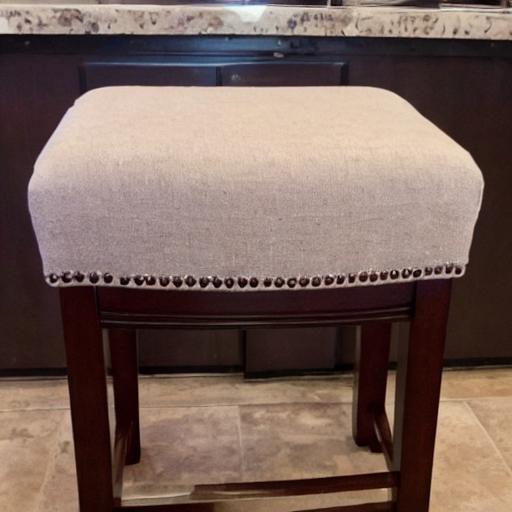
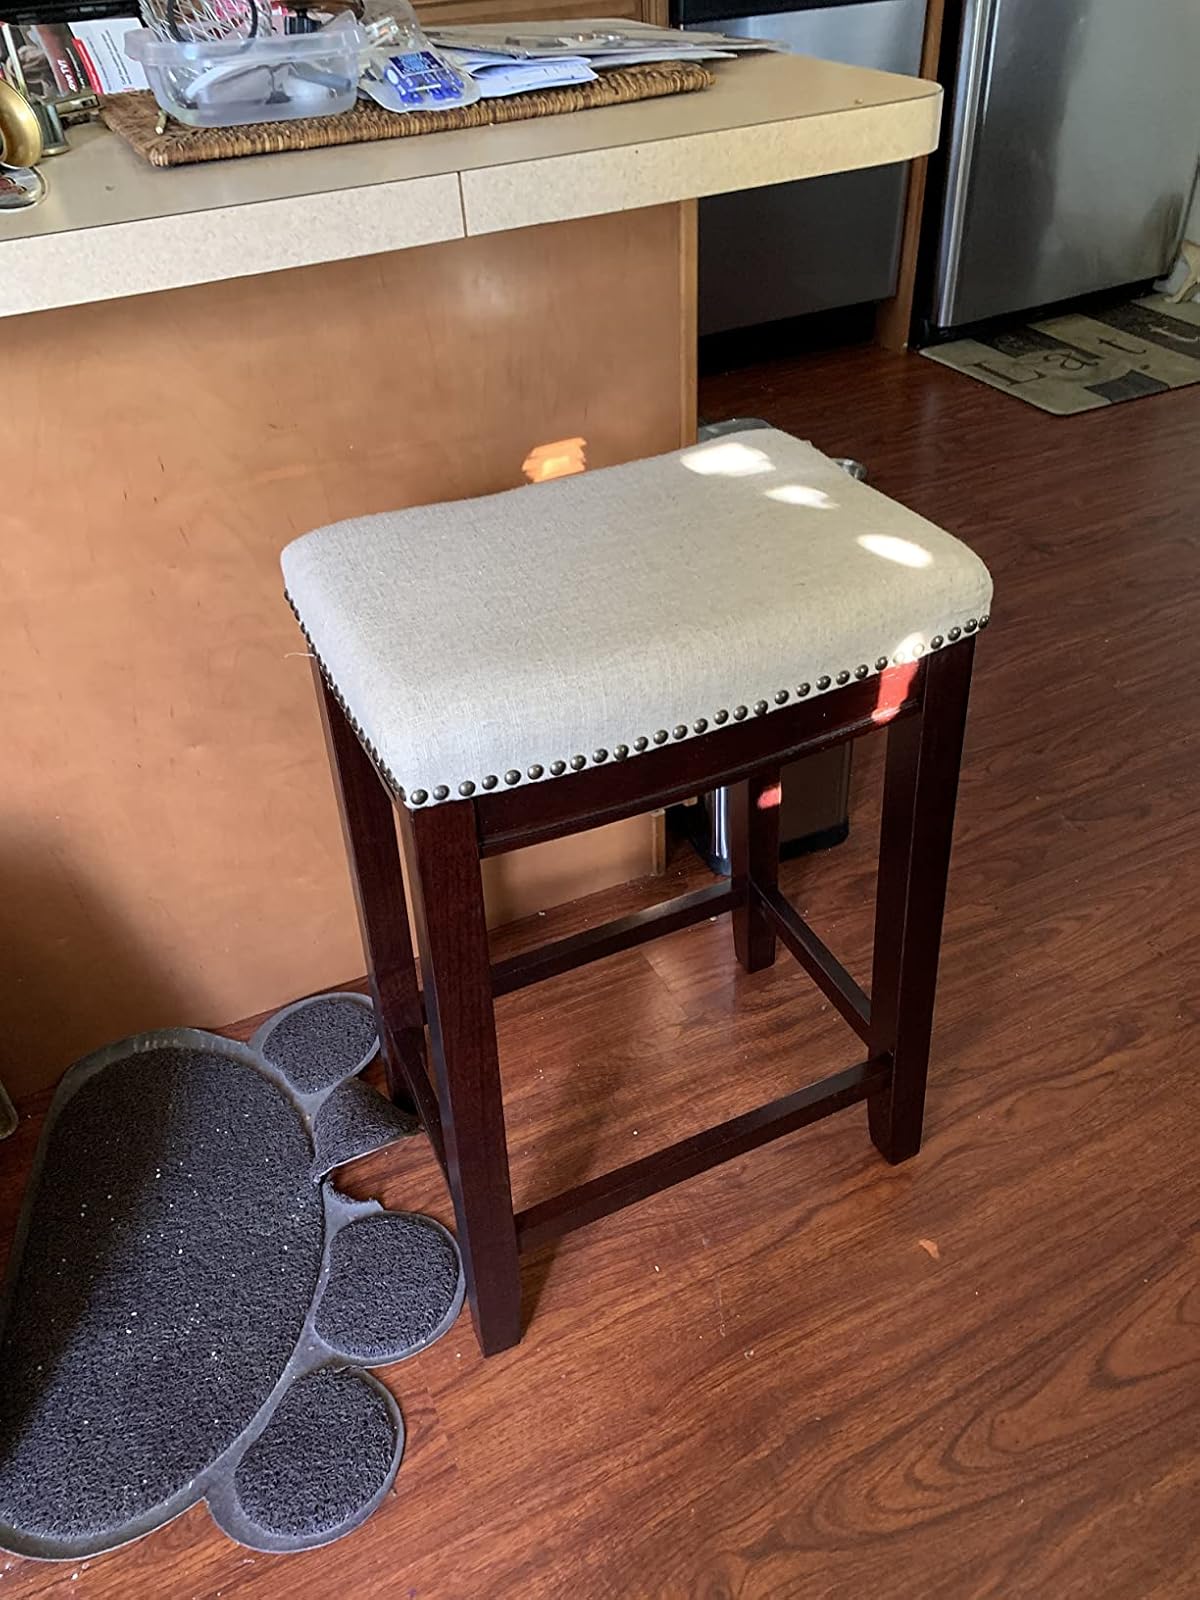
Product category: stool
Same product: no